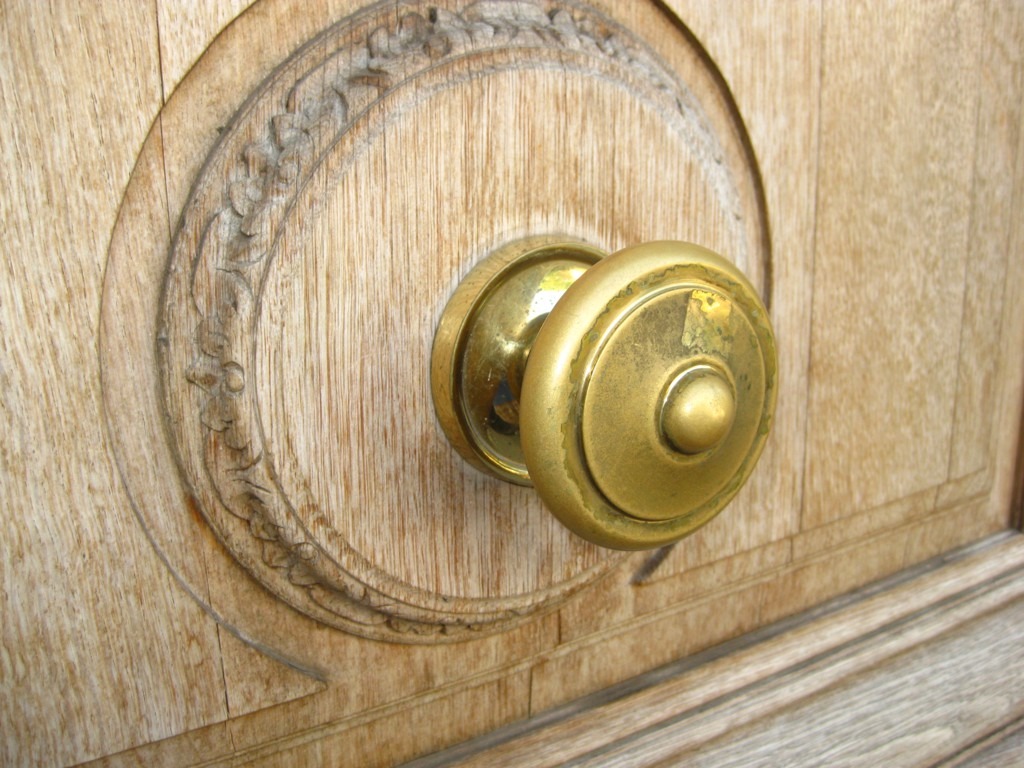
wood, antique, old, furniture, decor, button, drawer, cabinet, brass, door handle, door knob, man made object, plumbing fixture